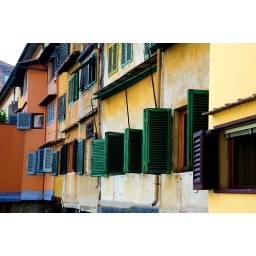
These apartments lined the side of a bridge over the river in Florence.